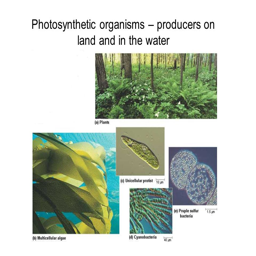
photosynthetic organisms -- producers on land and in the water